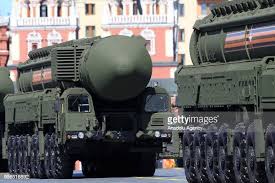
Label: Rs-24